Arthur Roe (politician)

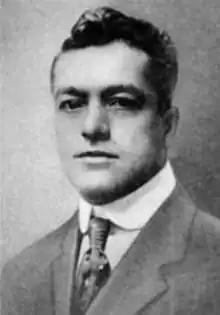
Roe in 1925 as a State Representative

Born in Shafter, Illinois, Roe moved with his parents to Vandalia, Illinois. Roe received his law degree from University of Illinois Law School. He was the city attorney of Vandalia, Illinois and master of chancery of Fayette County, Illinois from 1911 to 1913. Roe was a Democrat. From 1913 until 1935, Roe served in the Illinois House of Representatives and was speaker of the house in 1933. In 1935, Roe was appointed United States Attorney for the United States District Court for the Eastern District of Illinois. Roe was still in that office when he died of a heart ailment in East Saint Louis, Illinois.